Conquest of Majorca

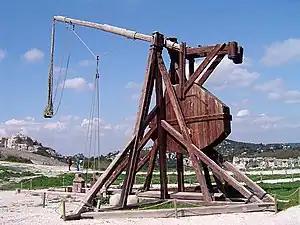
The trebuchet, a siege engine from the medieval era, that could launch some two projectiles per hour at a target.

While the Christian army camped outside the Medina, they received a visit from a wealthy and well-regarded Muslim named Ben Abed who appeared before the king and told him that he was in command of 800 Muslim villages in the mountains and wanted to offer all kinds of help and hostages, provided the king maintain peace with him. Along with advice on the practices of the besieged, this alliance represented powerful help to the Christians. As a first test of submission, Abed gave James I twenty horses laden with oats, and goats and chickens, while the king gave him one of his banners, so that his messengers could appear before the Christian hosts without being attacked.